Answer in natural language. Considering the relative positions, where is advanced coding ai (marked A) with respect to white rectangular dining table (marked B)? Choose between the following options: left or right
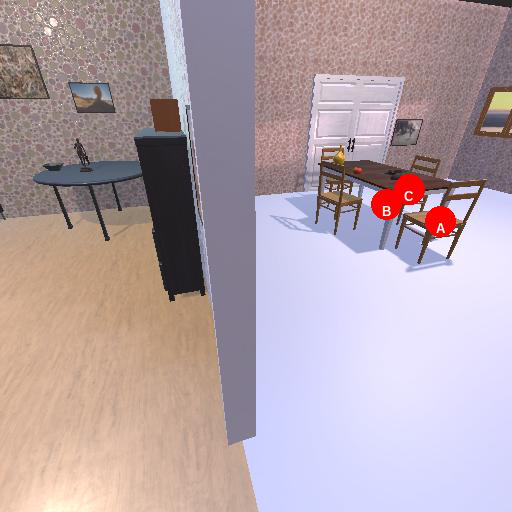
<answer>right</answer>